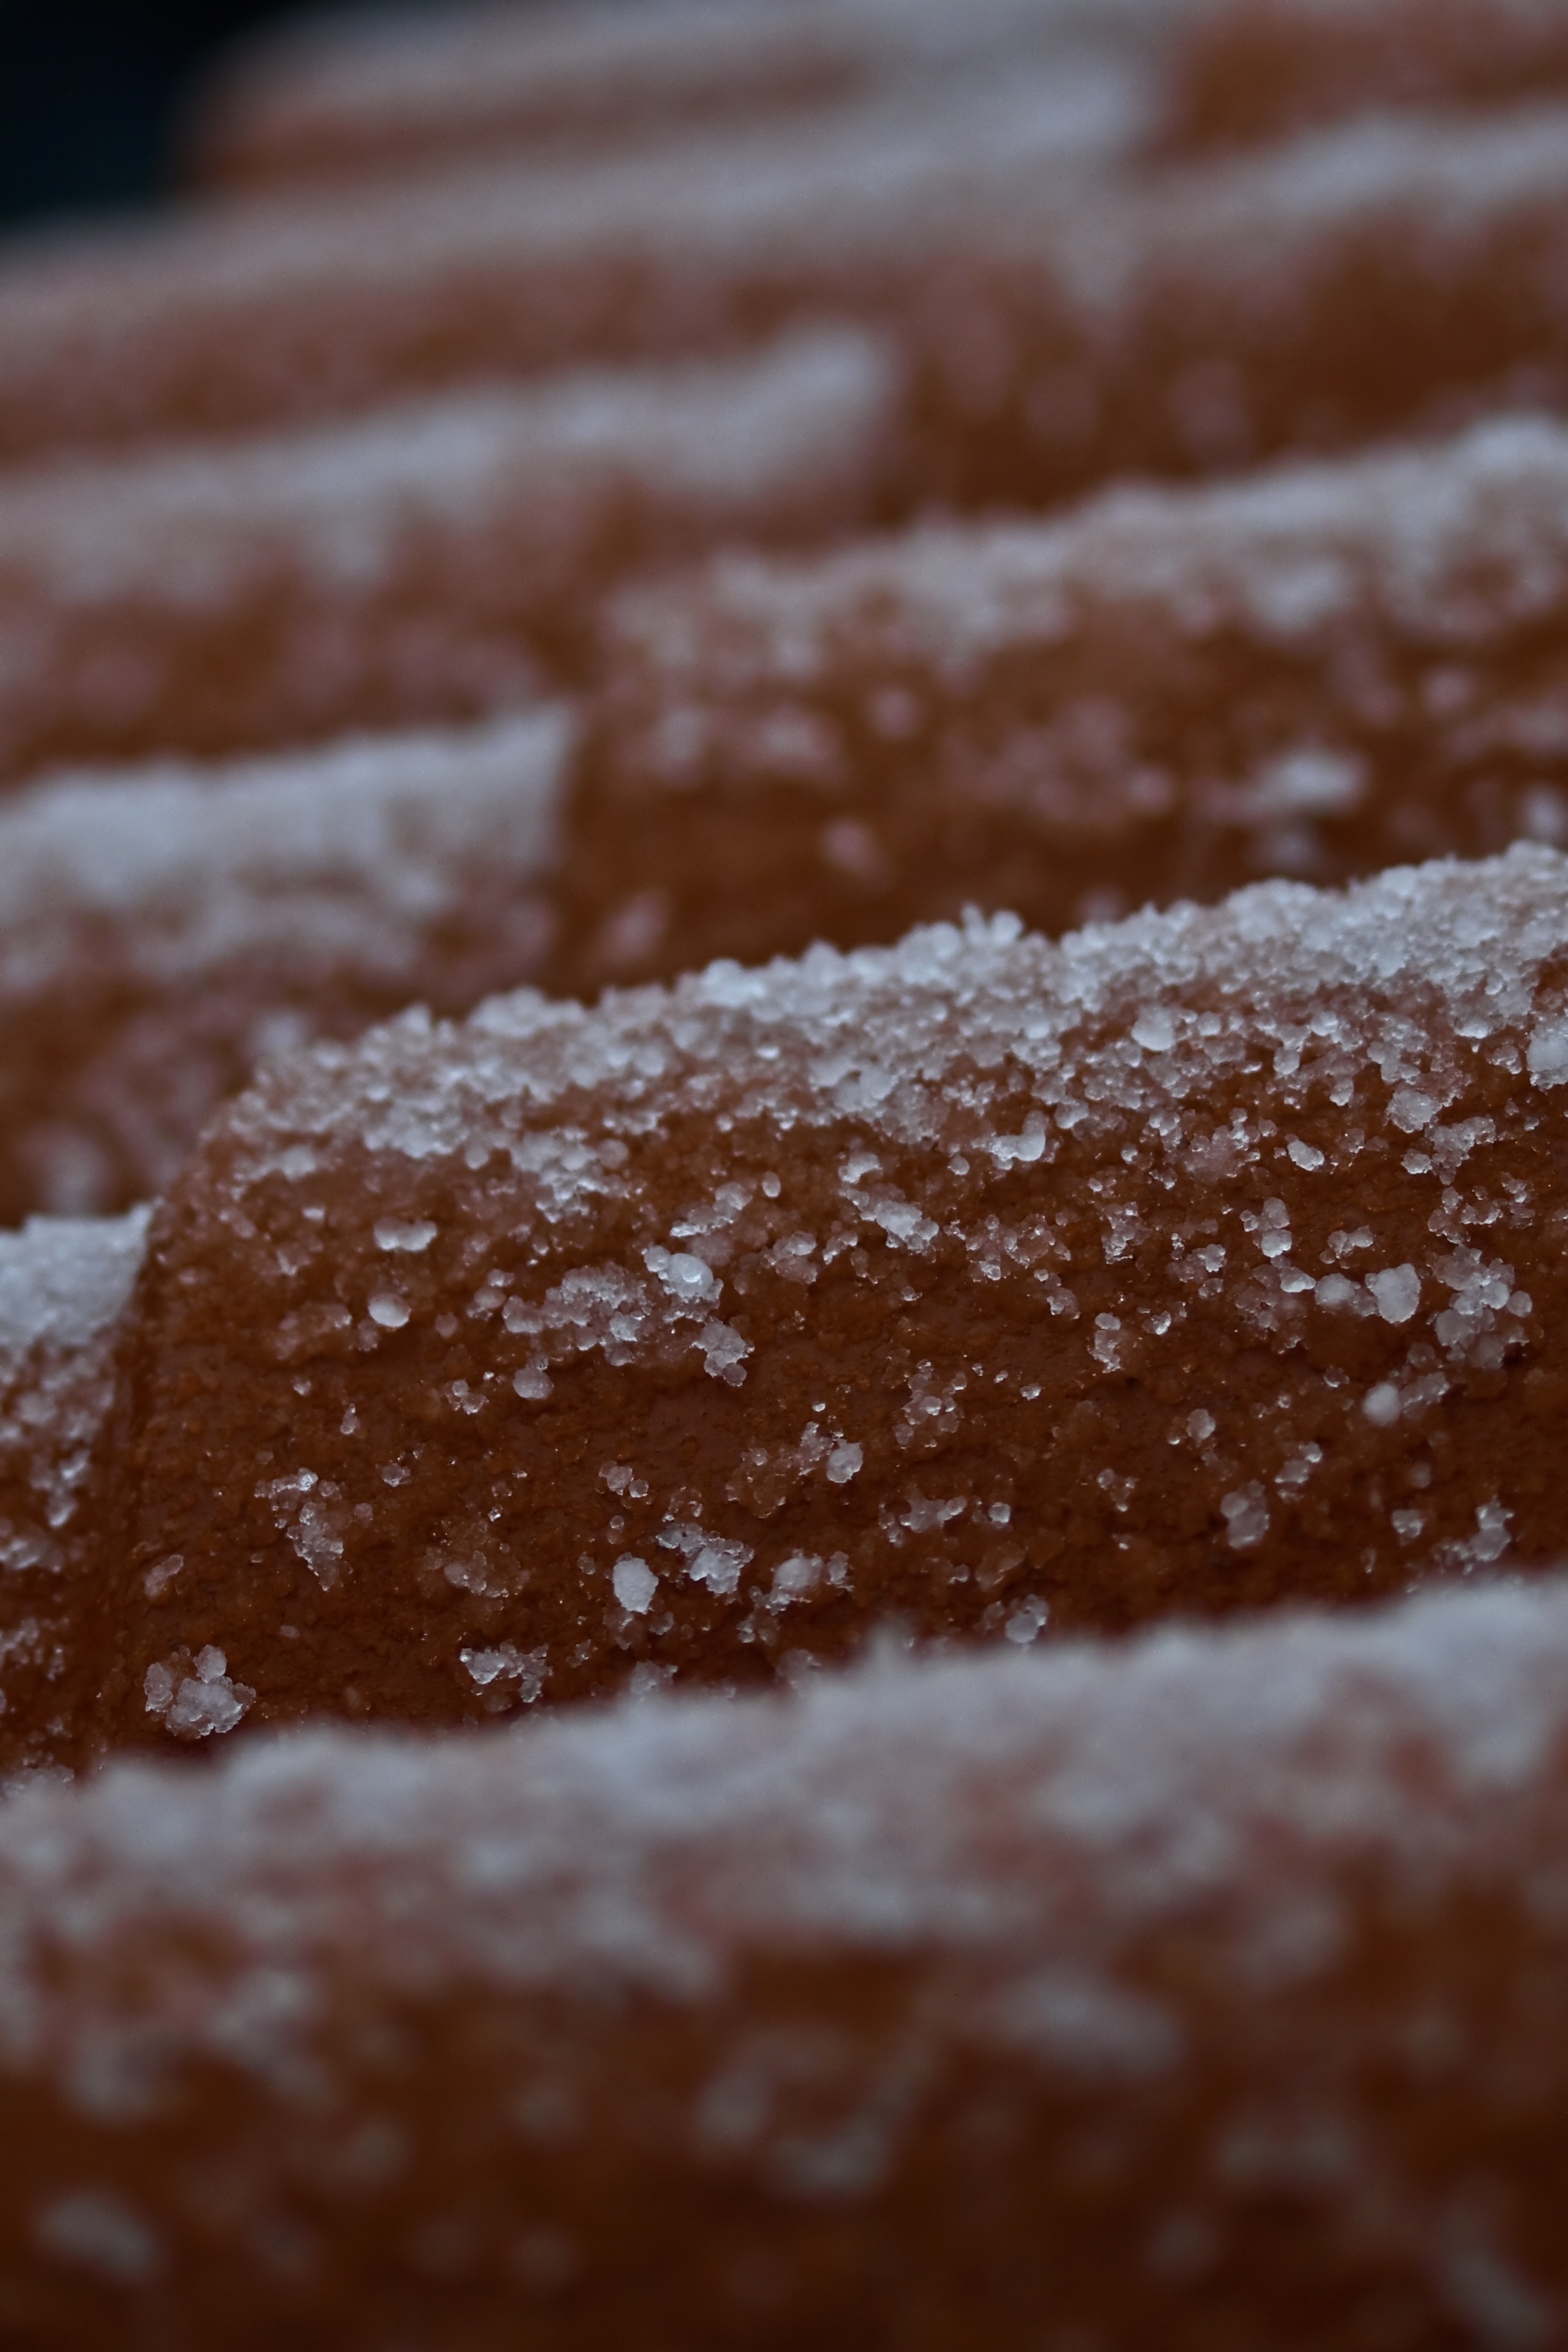
snow, roof, food, chocolate, baking, dessert, close up, powdered sugar, texas, sweetness, flavor